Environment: real
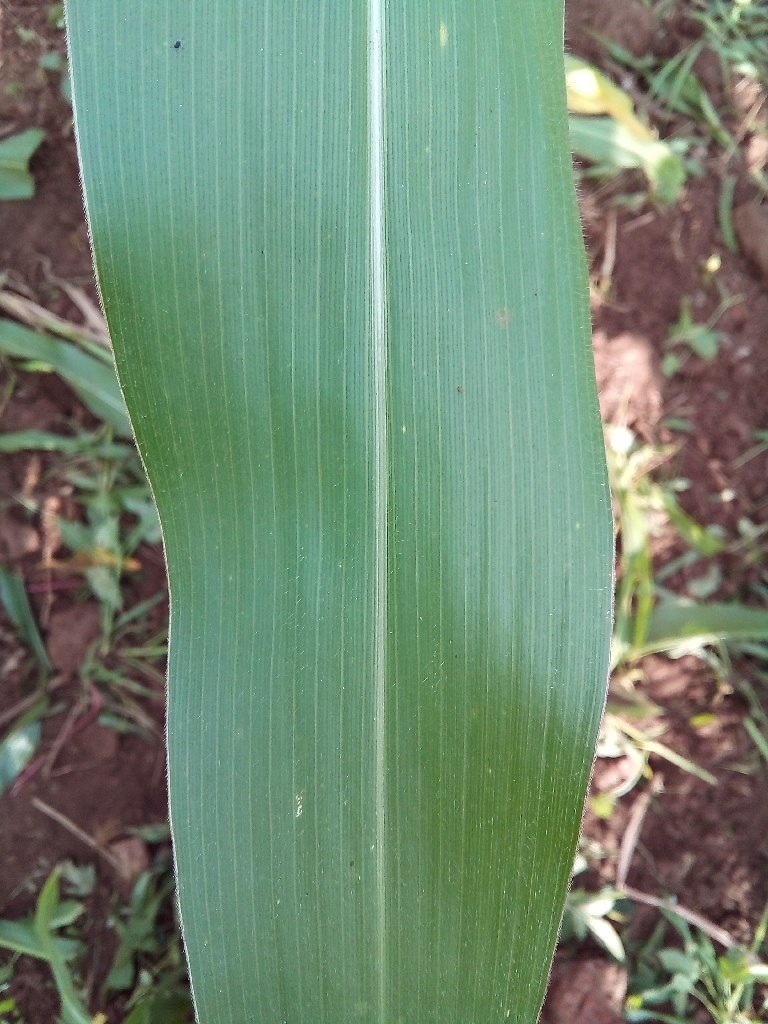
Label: healthy